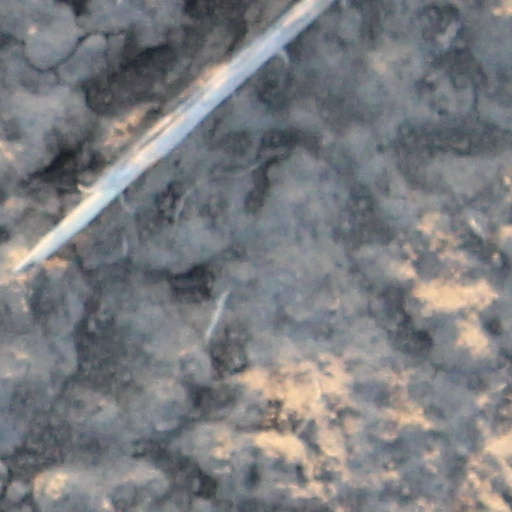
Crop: wheat